History of alcoholic drinks

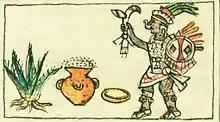
The making of pulque, as illustrated in the Florentine Codex (Book 1 Appendix, fo.40)

Pulque, or octli is an alcoholic beverage made from the fermented juice of the maguey, and is a traditional native beverage of Mesoamerica. Though commonly believed to be a beer, the main carbohydrate is a complex form of fructose rather than starch. "Pulque" is depicted in Native American stone carvings from as early as AD 200. The origin of pulque is unknown, but because it has a major position in religion, many folk tales explain its origins.